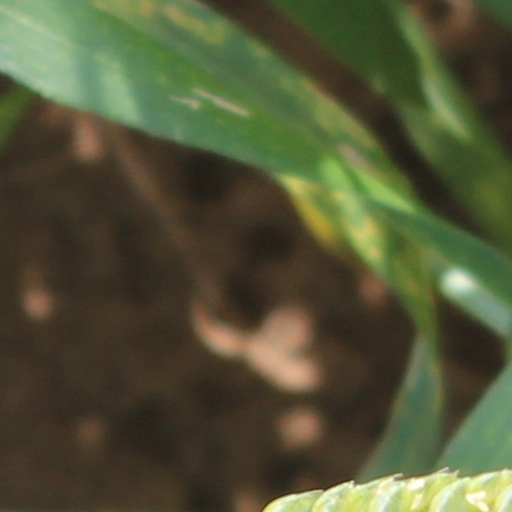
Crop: wheat